Toin Gakuen Schule Deutschland

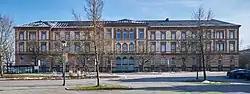
Former main building of the school

Toin Gakuen Schule Deutschland (ドイツ桐蔭学園 "Doitsu Tōin Gakuen") was a Japanese international school in Bad Saulgau, Baden-Württemberg, Germany. It opened in 1992 since many Japanese company employees assigned to work in Germany wanted their children to be prepared for the Japanese school system when they return to Japan. The school had both junior and senior high school sections. Since it was an affiliate of Toin Gakuen, this school was an overseas branch of a Japanese private school, or a "Shiritsu zaigai kyoiku shisetsu". The school provided boarding facilities for its students.